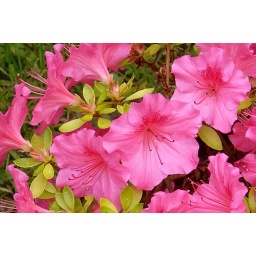
A pink azalea, one of several new plants we got at a wee nursery in Inchinnan.